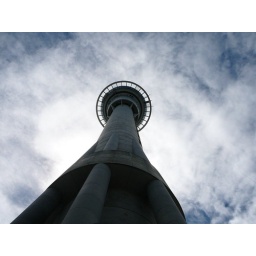
This photograph was shot from the base of the sky walk/sky diving  tower, on a cloudy afternoon  in Auckland.